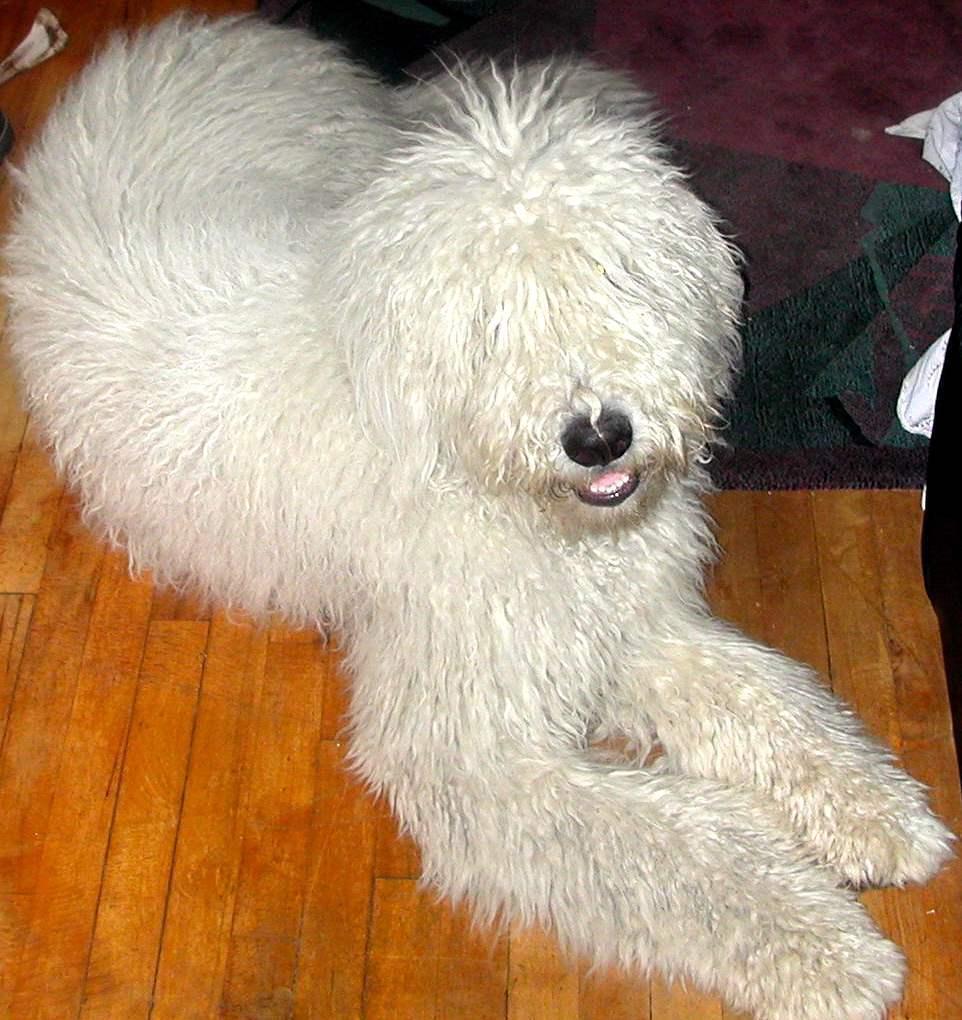
komondor